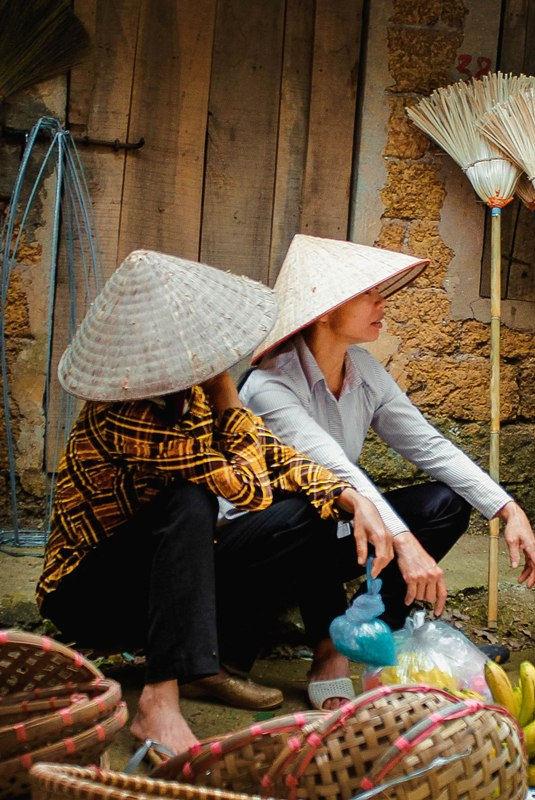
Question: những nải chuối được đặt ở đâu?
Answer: ở trước mặt hai người phụ nữ